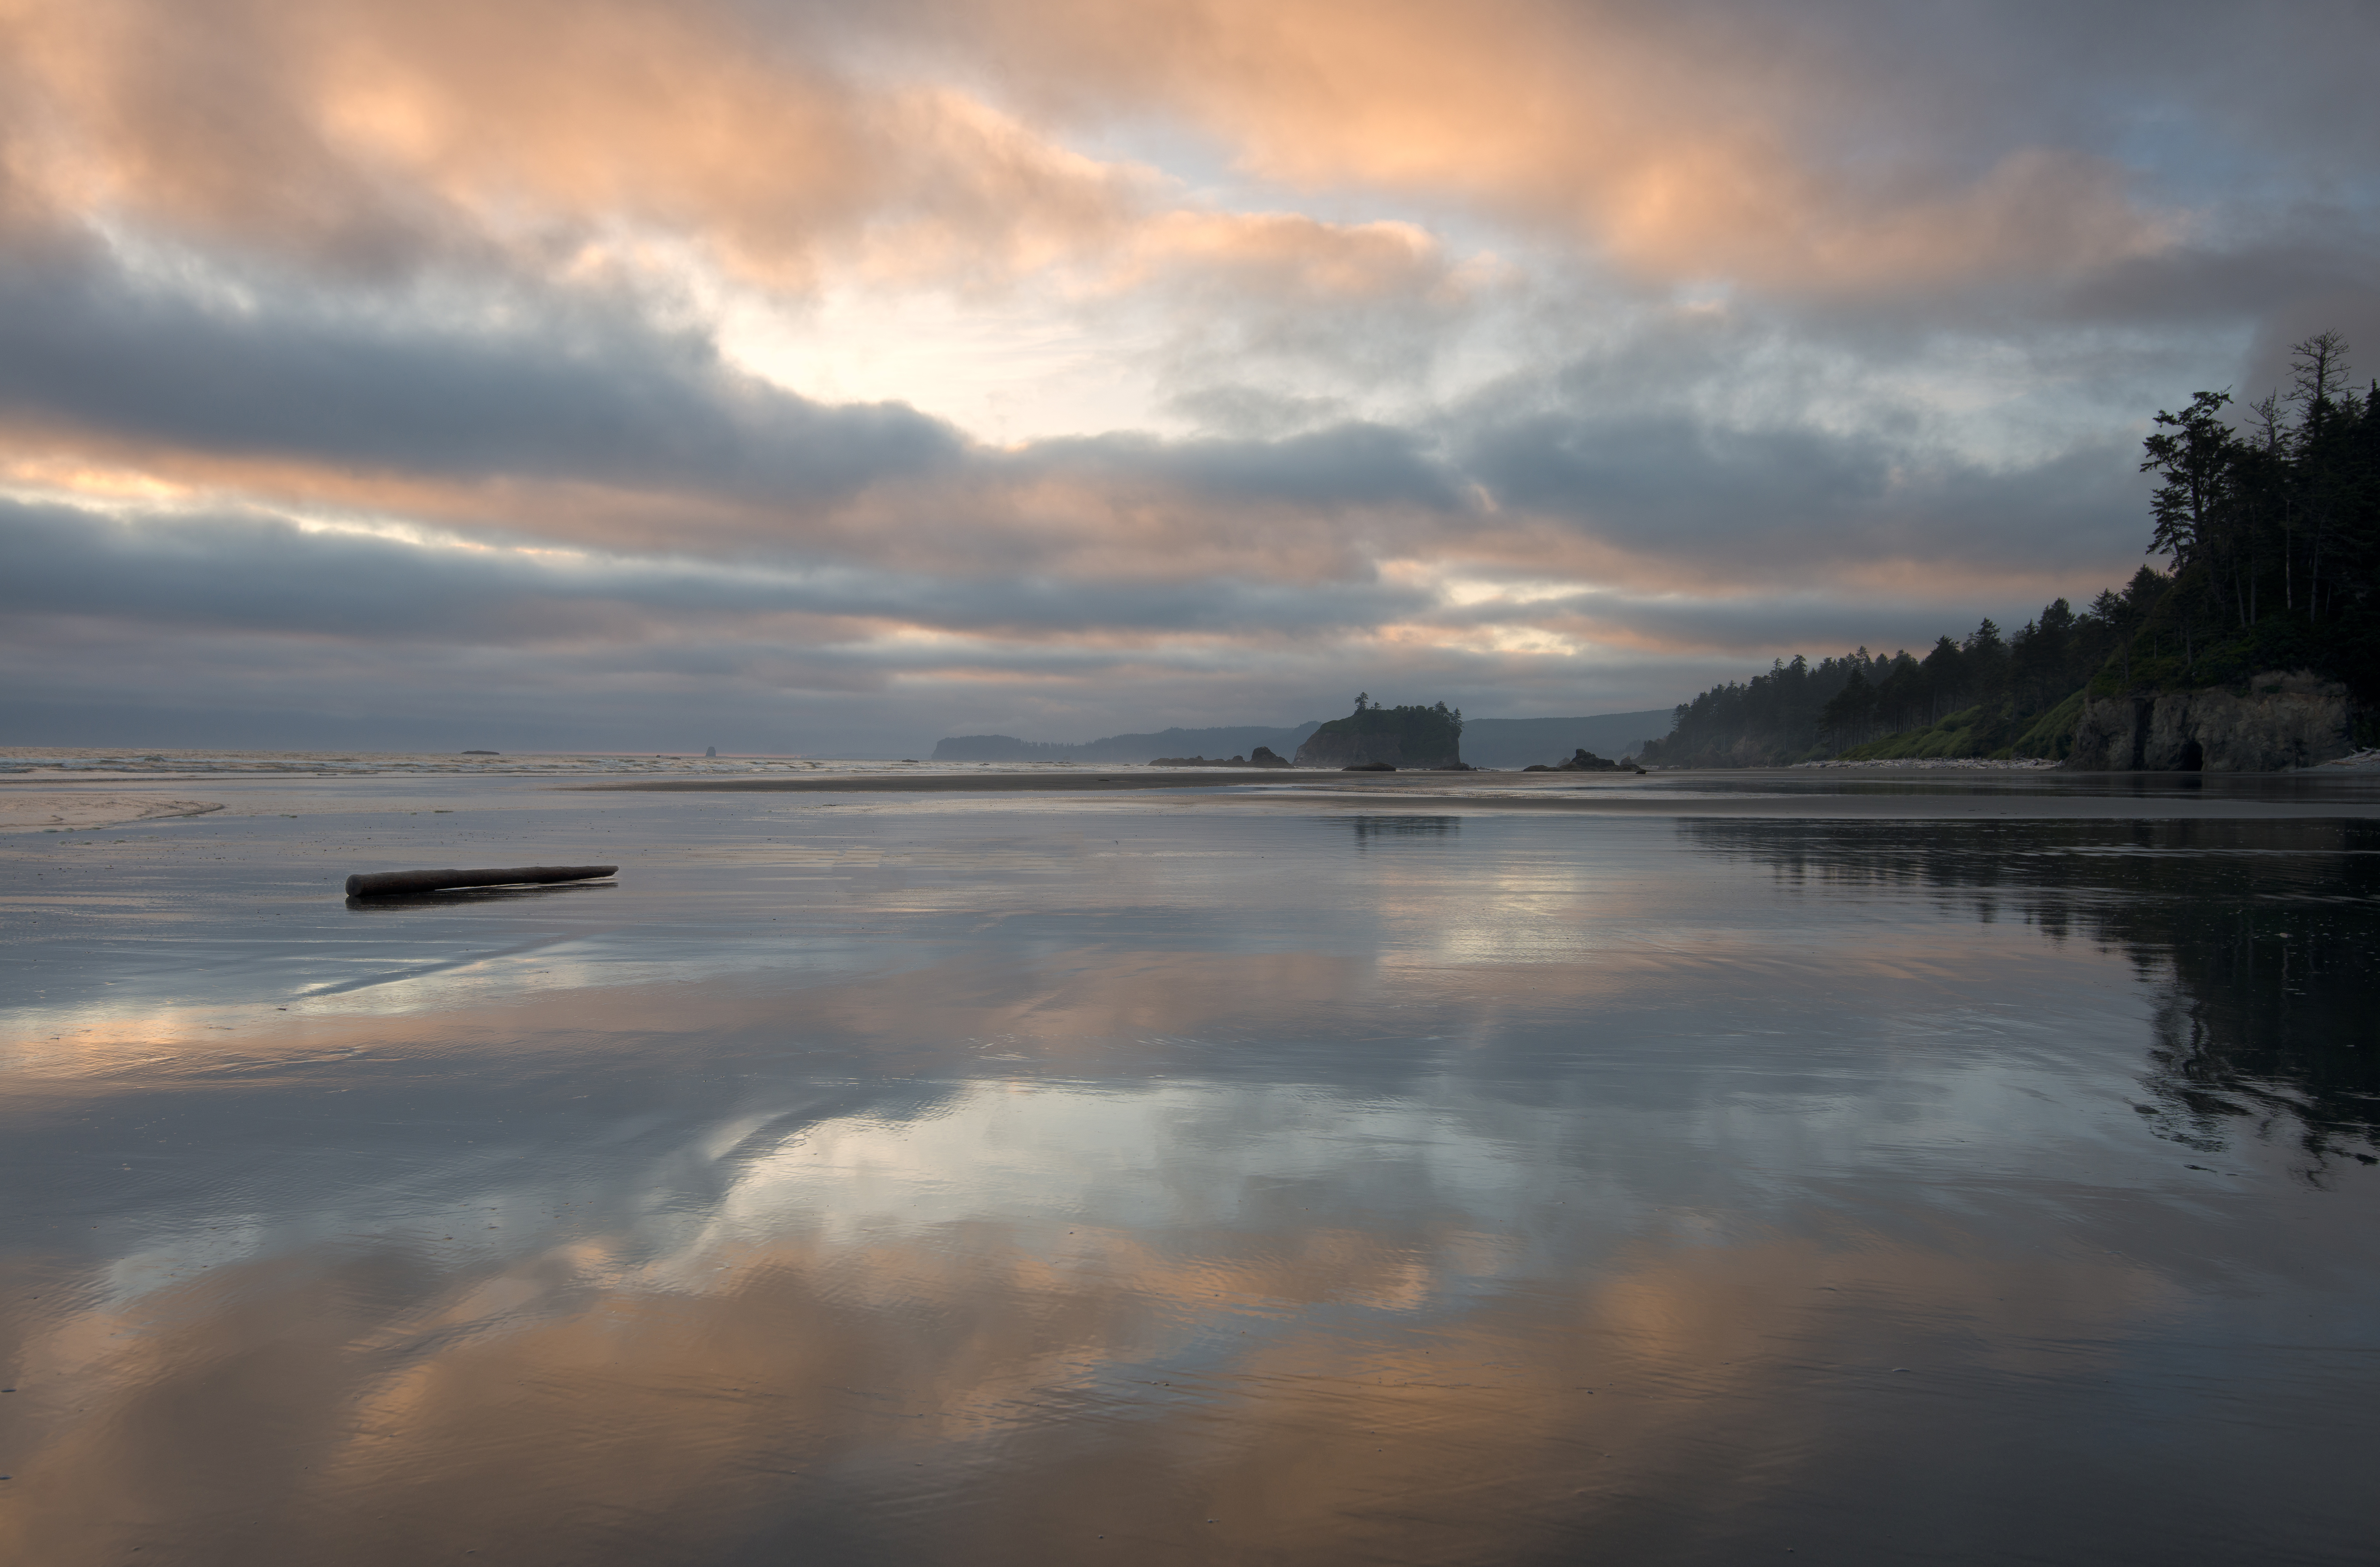
sea, coast, water, nature, ocean, horizon, cloud, sky, sunrise, sunset, sunlight, morning, shore, wave, lake, dawn, river, dusk, evening, reflection, beachsunset, loch, seastacks, rubybeach, oceansusnet, meteorological phenomenon, atmospheric phenomenon